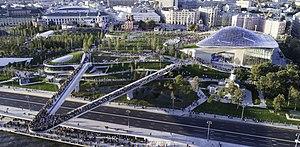
Le Parc Zariadié est un jardin public créé en 2017 au centre de Moscou, capitale de la Russie. Situé sur la rive gauche de la Moskova, Il est mitoyen de la place Rouge et du Kremlin. Ce parc a une superficie de 13 hectares et est construit à l'emplacement de l'ancien hôtel Rossiya. Il présente des reconstitutions des principaux écosystèmes naturels de la Russie. On y trouve également dans le parc une salle de concert de 1 500 places et plusieurs églises orthodoxes restaurées.